Sreenivasan

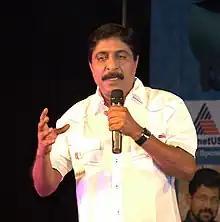
Sreenivasan in 2010

Sreenivasan (born 6 April 1956) is an Indian actor, screenwriter, director, dubbing artist and producer who predominantly works in Malayalam cinema. Sreenivasan has starred in over 225 films. Sreenivasan wrote the screenplays of films such as "Odaruthammava Aalariyam" (1984), "Sanmanassullavarkku Samadhanam" (1986), "Gandhinagar 2nd Street" (1986), "Nadodikkattu" (1987), "Pattanapravesham" (1988), "Varavelpu" (1989), "Thalayana Manthram" (1990), "Sandesam" (1991), "Midhunam" (1993), "Mazhayethum Munpe" (1995), "Azhakiya Ravanan" (1996), " Oru Maravathoor Kanavu" (1998), "Udayananu Tharam" (2005), "Katha Parayumpol" (2007), and "Njan Prakashan" (2018) among which the latter is one of the highest-grossing Malayalam films of all time. He has won two Kerala State Film Awards for Best Screenplay, for "Sandesam" and "Mazhayethum Munpe". He has received numerous accolades including a National Film Award, two Filmfare Awards South and six Kerala State Film Awards.